North British Locomotive Company

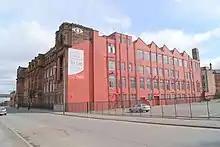
Former headquarters of NBL in Springburn, Glasgow. During World War I the building was temporarily converted into a hospital by the British Red Cross. It was latterly the campus of North Glasgow College.

Between 1903 and 1959, NBL supplied many locomotives of various classes to Egyptian State Railways. They included 40 of the 545 class 2-6-0 in 1928.